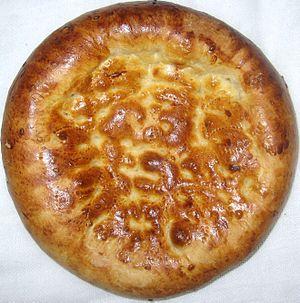
La cuisine du Kazakhstan est fondée traditionnellement sur les viandes de mouton et de cheval, et sur les produits laitiers.
Les Kazakhs sont un peuple turc habitant majoritairement le Kazakhstan et les régions frontalières des pays limitrophes, notamment la Russie, la Mongolie, l'Ouzbékistan, le Kirghizistan et la Chine. Les Kazakhs parlent le kazakh, ainsi que le russe.